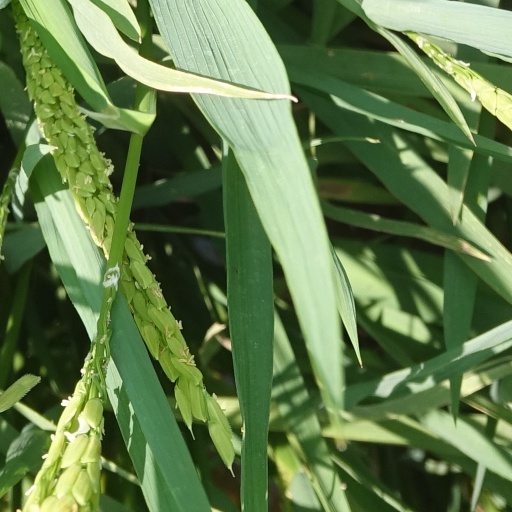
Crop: rice